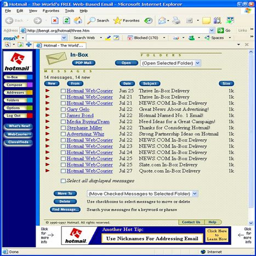
via publication ... i remember this format too well !